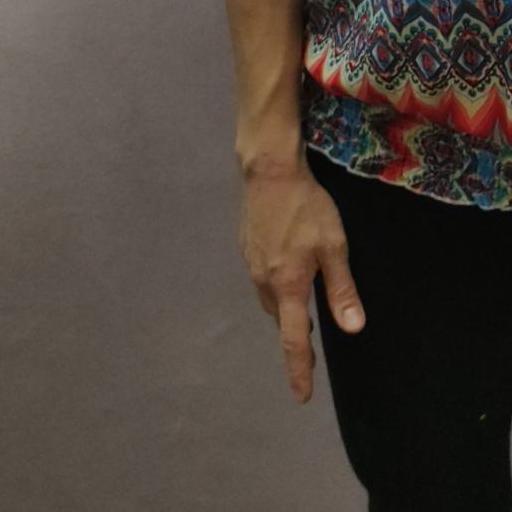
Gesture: no_gesture